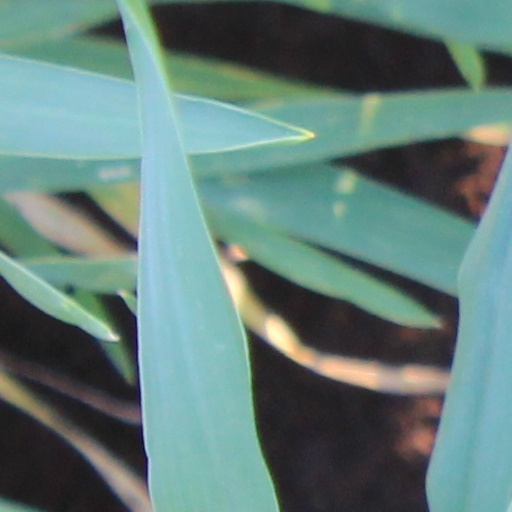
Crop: wheat